Gertrude Nafe

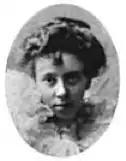

Gertrude E. Nafe (November 22, 1883 – 1971) was an American teacher, essayist, and Communist short-story writer. A friend of Emma Goldman, she helped organize her Denver, Colorado lectures, and organized the city's Caplan-Schmidt Defense League. Nafe's writings included the essay, "Colorado" ("Mother Earth"; June 2014). She was dismissed from her teaching position for striking the word "obedience" from a "loyalty pledge."